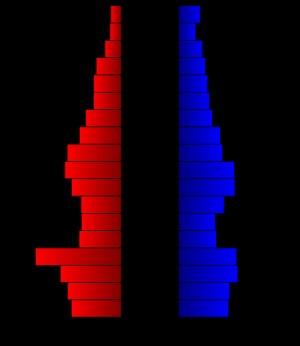
Le comté de Lee, en anglais : Lee County, est un comté situé dans le centre de l'État du Texas aux États-Unis. Fondé le 14 avril 1874, son siège de comté est la ville de Giddings. Selon le recensement de 2010, sa population est de 16 612 habitants, estimée en 2017 à 17 183 habitants. Le comté a une superficie de 1 642 km², dont 1 629 km² en surfaces terrestres. Il est nommé en l'honneur de Robert Lee, général de l'Armée des États confédérés.